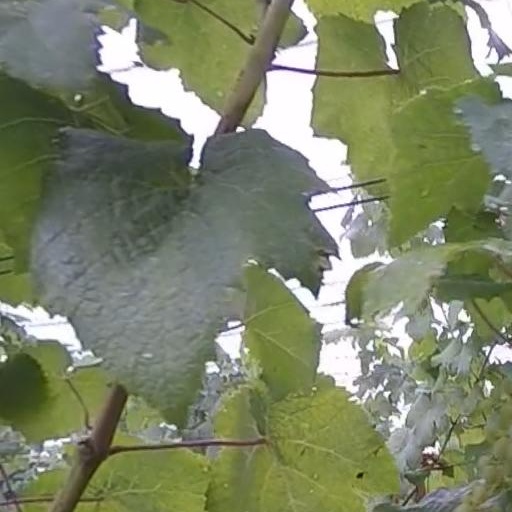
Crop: grape